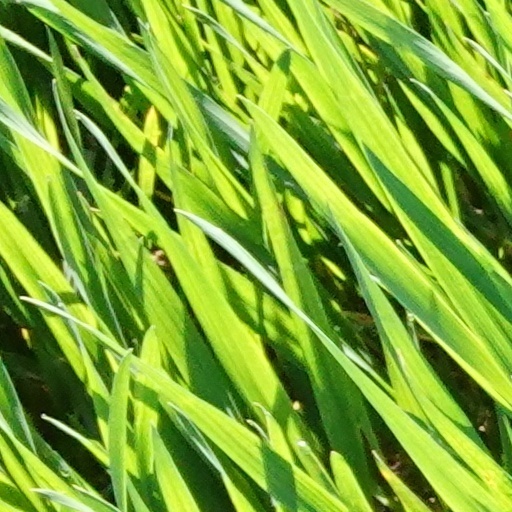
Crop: wheat